Radware

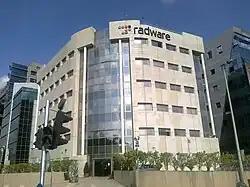
Radware's international headquarters in Ramat HaHayal, Tel Aviv

Radware Ltd. is an American provider of cybersecurity and application delivery products for physical, cloud and software-defined data centers. Radware's corporate headquarters are located in Mahwah, New Jersey. The company also has offices in Europe, Africa and Asia Pacific regions. The company's global headquarters is in Israel. Radware is a member of the Rad Group of companies and its shares are traded on NASDAQ.